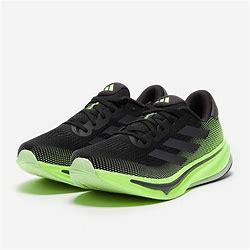
Brand: Adidas
Model: Supernova